Pairis Abbey

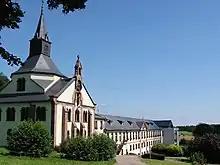
Pairis Abbey

Pairis Abbey is a former Cistercian monastery in Orbey in Haut-Rhin, Alsace, northeastern France. The surviving building serves today as a nursing home.